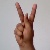
The image shows a hand gesture representing the letter 'K' in Indian Sign Language.